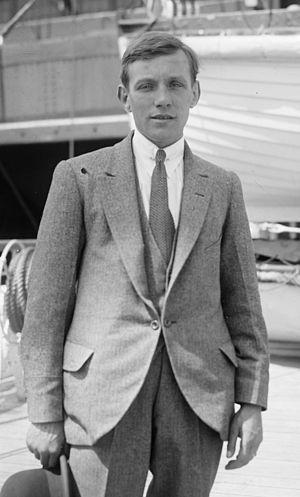
Jimmy Wilde est un boxeur gallois né le 15 mai 1892 à Quakers Yard et mort le 10 mars 1969.